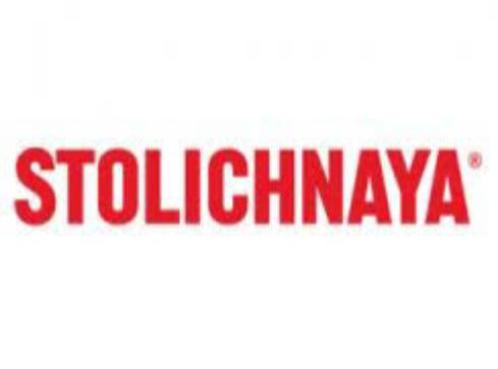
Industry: Food